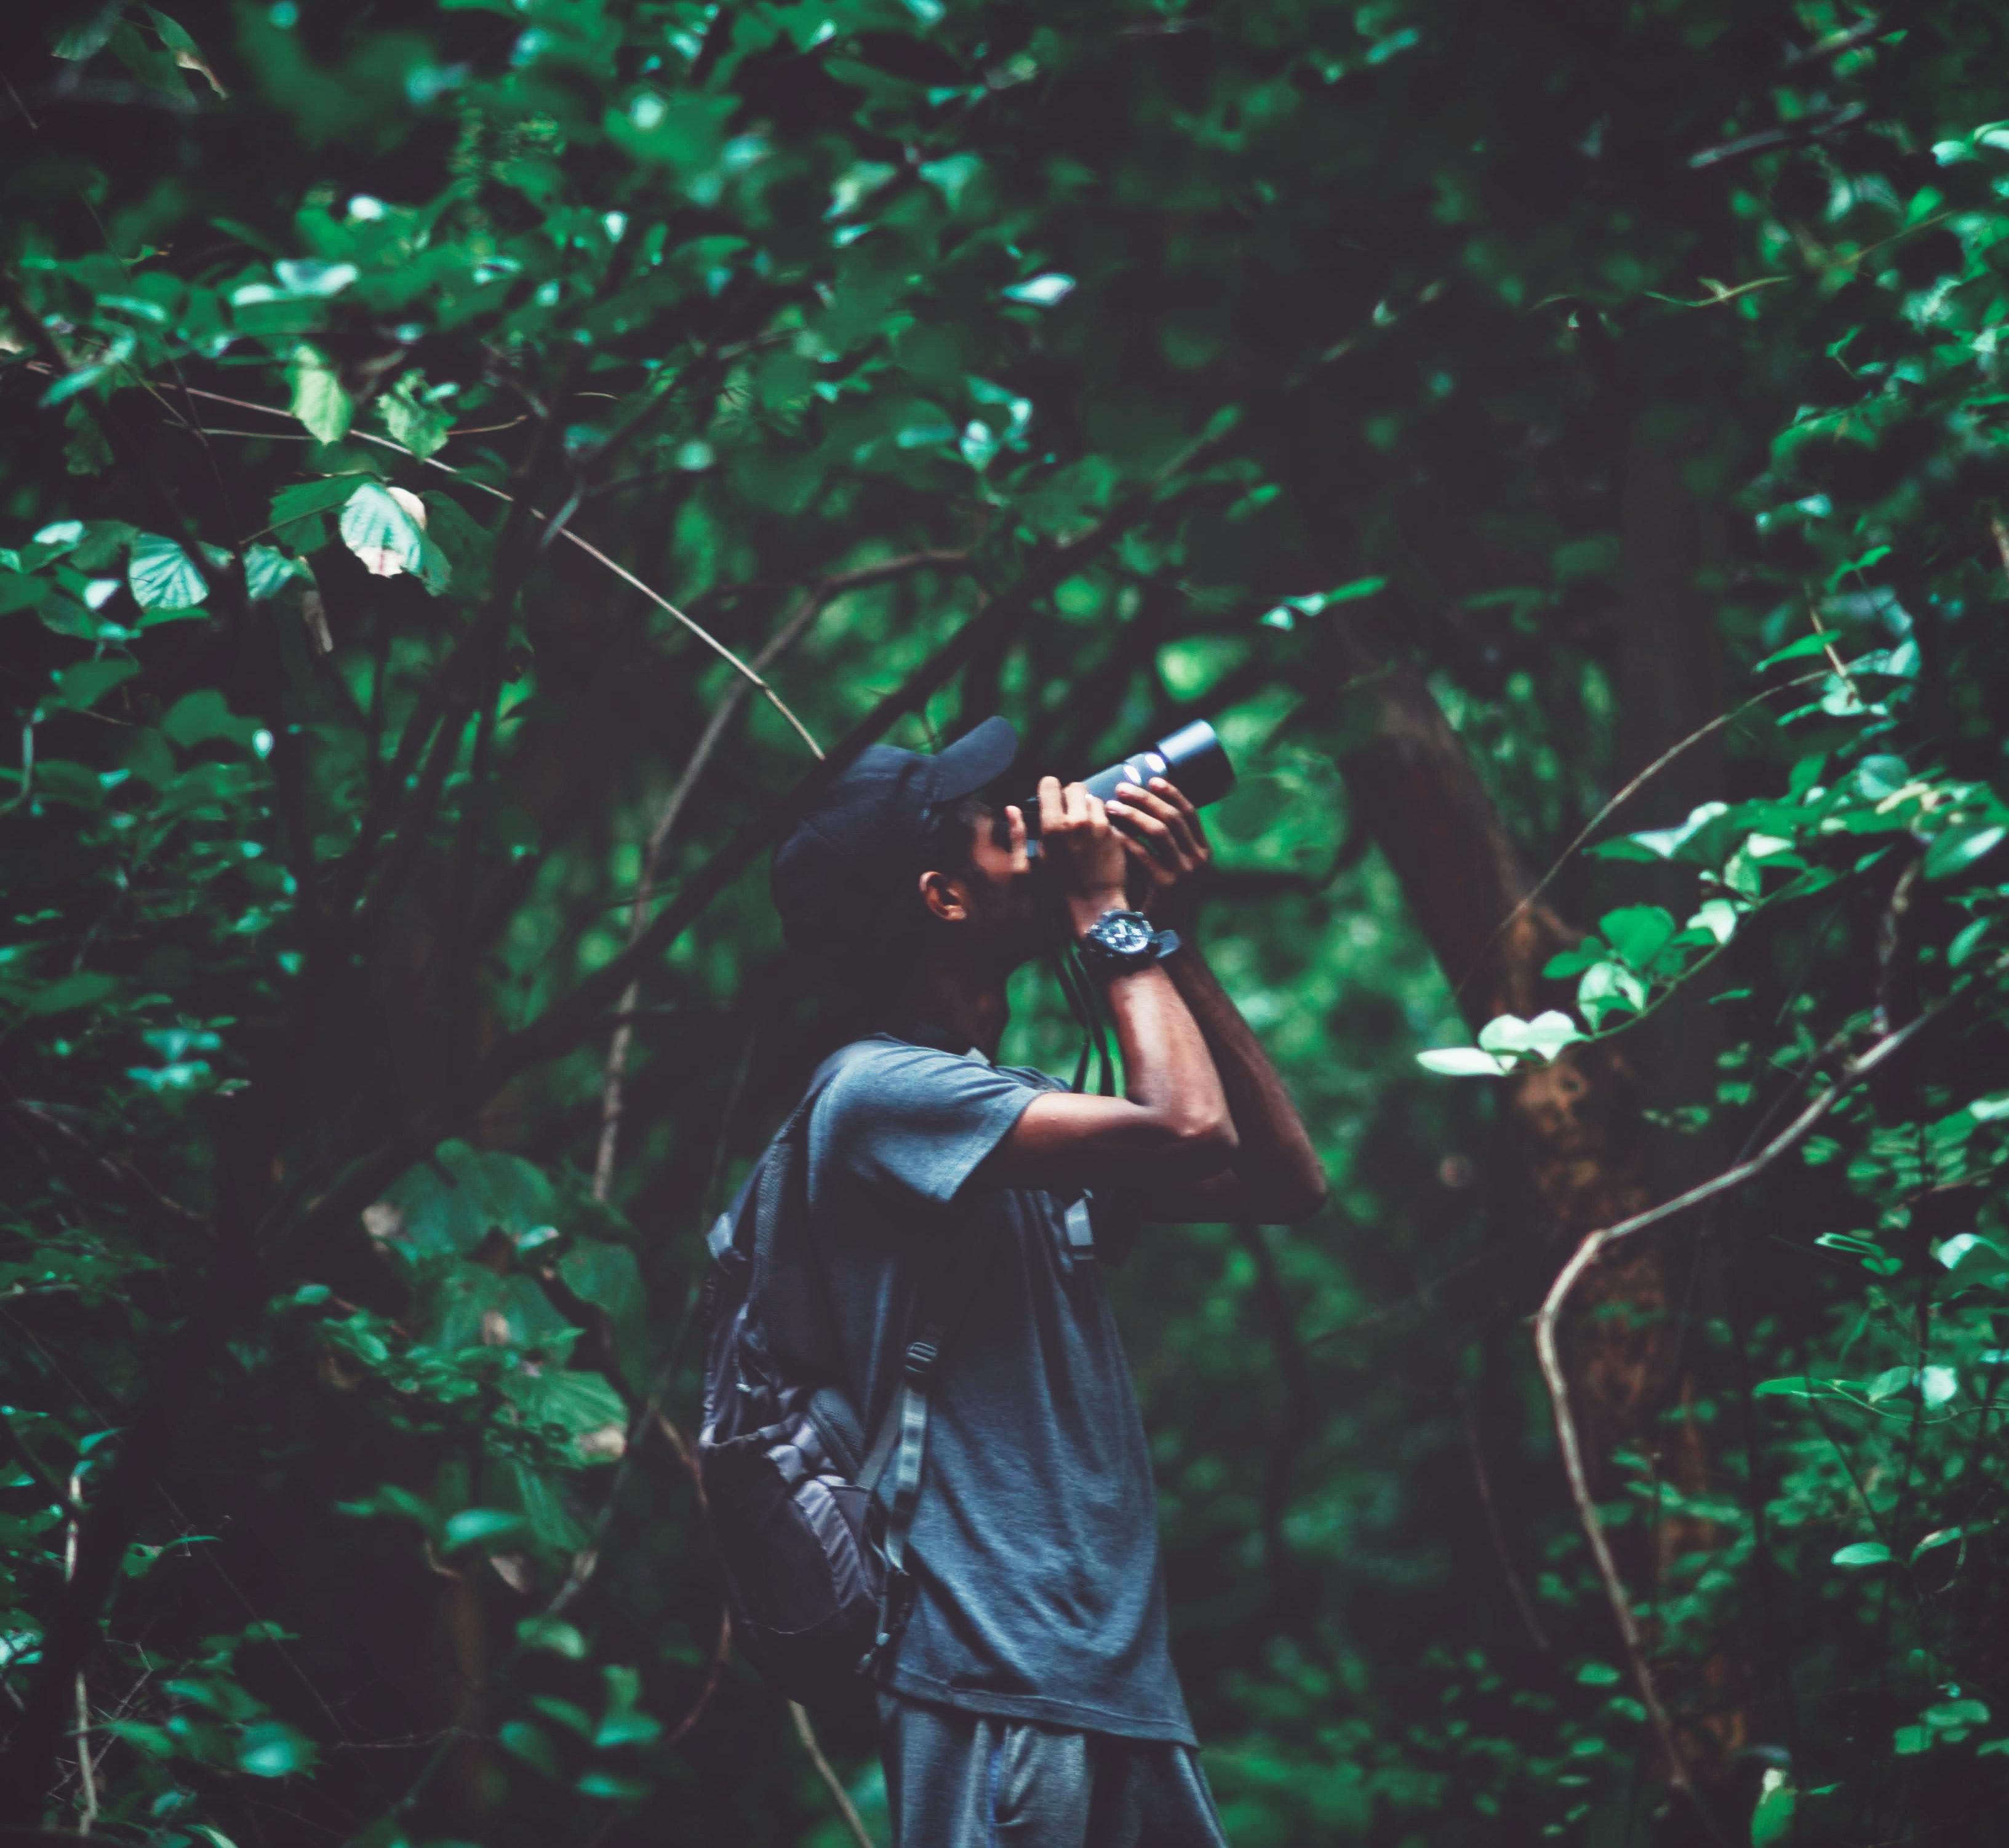
green, nature, vertebrate, tree, plant, grass, organism, water, underwater, darkness